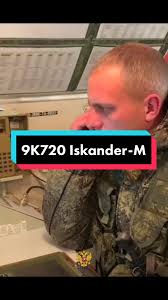
Label: Iskander